Typhoon Jangmi (2008)

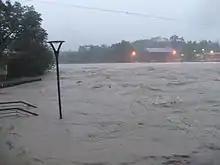
The Xindian Creek on September 28

Typhoon Jangmi brought torrential rainfall throughout the mountains in Taiwan on September 27–29, where were already severely affected by Typhoon Sinlaku in early September. of precipitation was recorded at Taiping Mountain in Datong, Yilan. Jangmi also brought in Zhuqi, Chiayi and in Beitou, Taipei. 3,661 people were evacuated, and 1,040,880 residences in Taiwan lost power because of the typhoon.